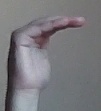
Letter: haa